Michael E. Farbiarz

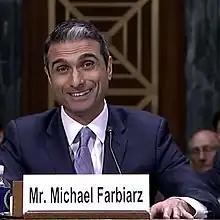

Michael Etan Farbiarz (born 1973) is an American lawyer from New Jersey who is a United States district judge of the United States District Court for the District of New Jersey. His father was born in a German refugee camp and later lived in Israel before moving to the United States. His mother was born somewhere in the former Ottoman Empire.